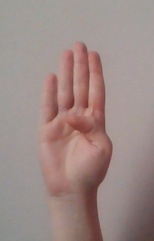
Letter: kaaf